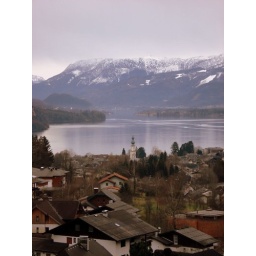
We stopped the tour to check out this cute little lake town in the hills